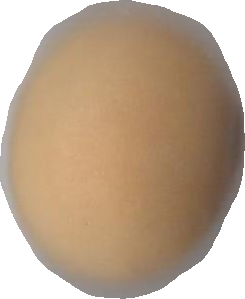
Variety: Grobogan